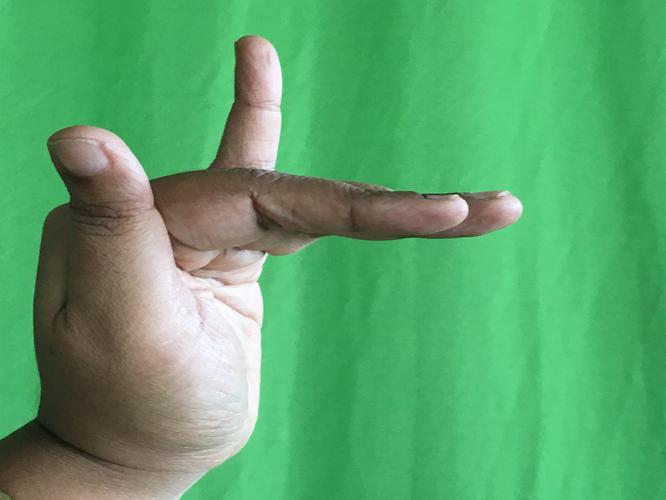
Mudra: Mrigasirsha
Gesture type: single_hand